Empire Field

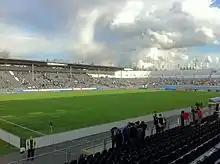
The field in soccer configuration on April 2, 2011

Following a 2007 roof deflation at BC Place, Premier Gordon Campbell announced plans to build a retractable roof on the stadium. Stadium owner and operator BC Pavilion Corporation (PavCo) announced on October 23, 2009 that they had signed a fix-cost agreement with PCL Constructors Canada to build a new roof, including the cost of a temporary stadium. The construction was financed through a loan from the provincial government to PavCo. The decision to build the roof was, according to Whitecaps president Bob Lenarduzzi, "key" to bringing a MLS franchise to Vancouver. In 2009, the Whitecaps signed a five-year agreement to play their home matches at BC Place, starting in 2011.